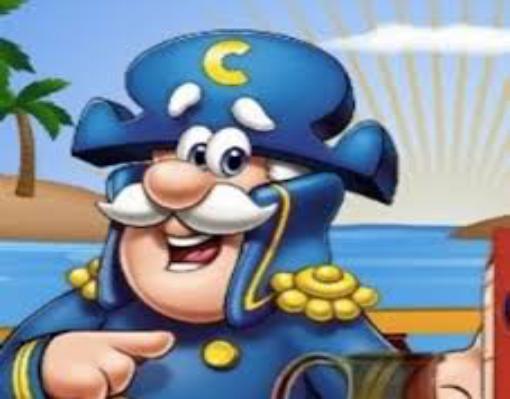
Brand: Cap'n Crunch
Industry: Food